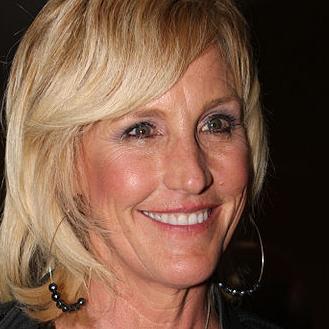
Age: 51